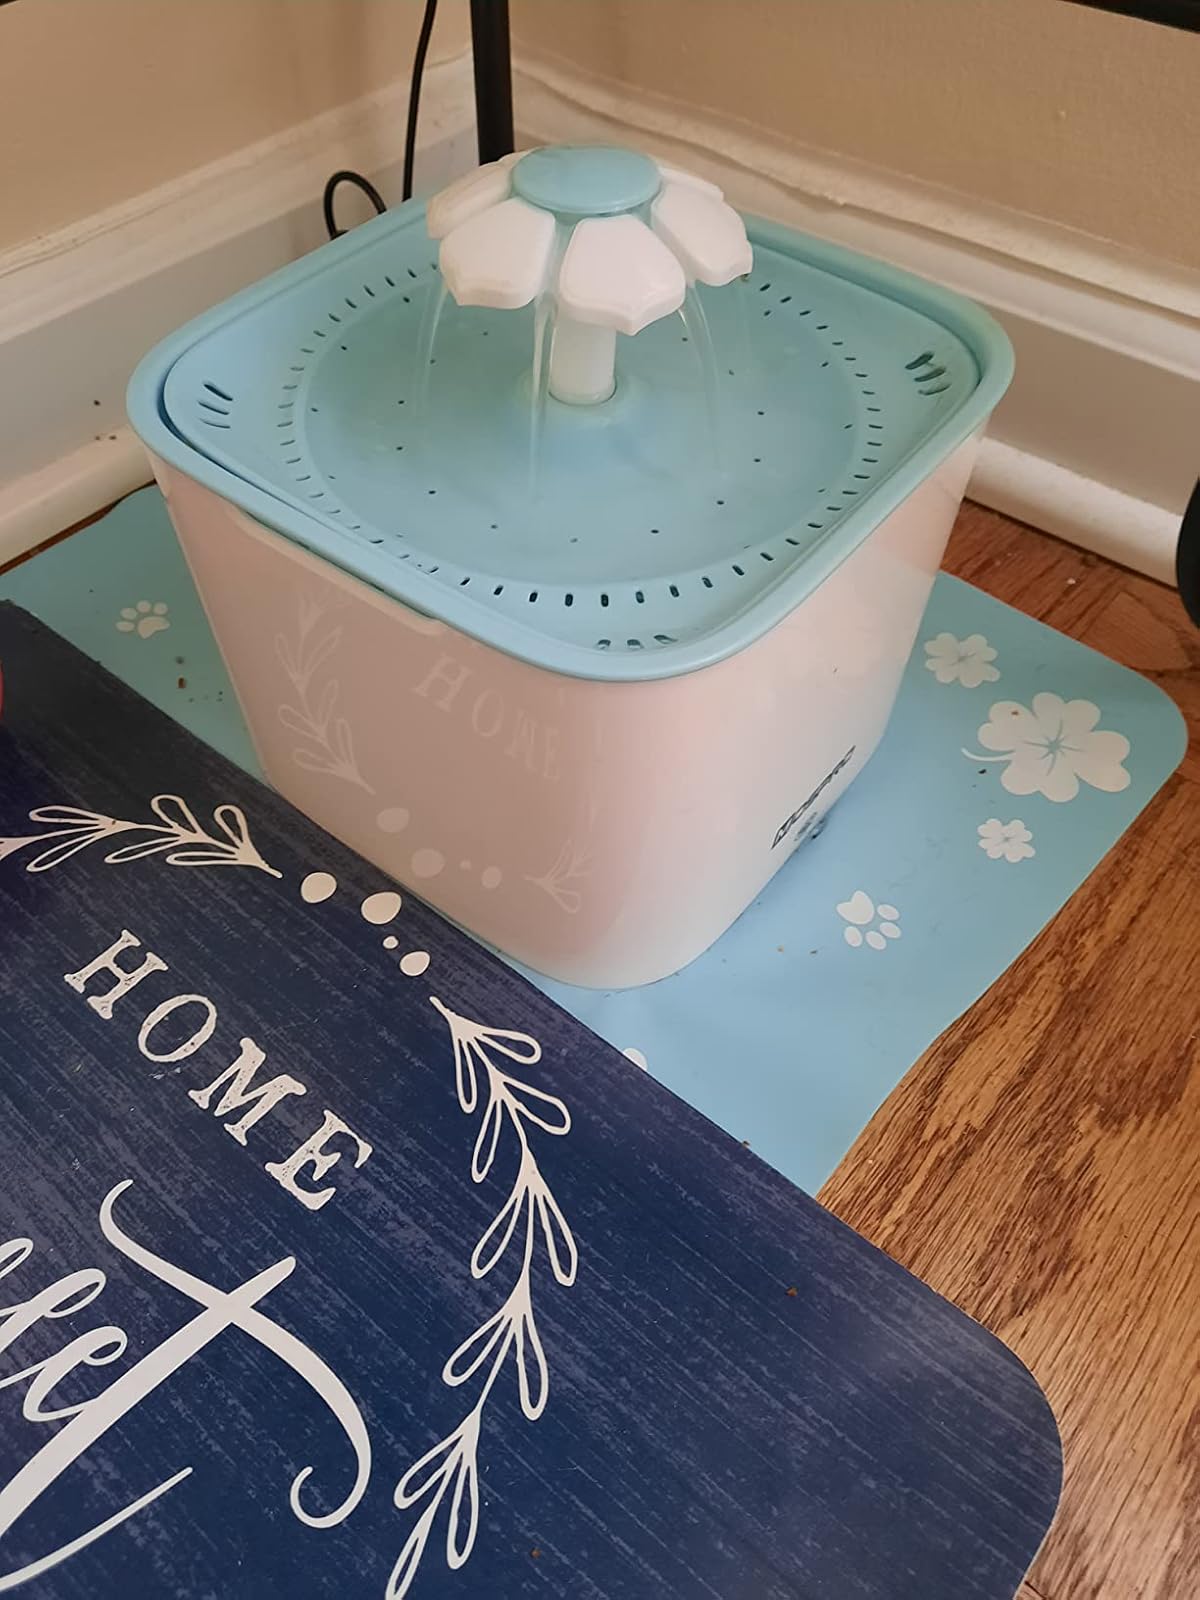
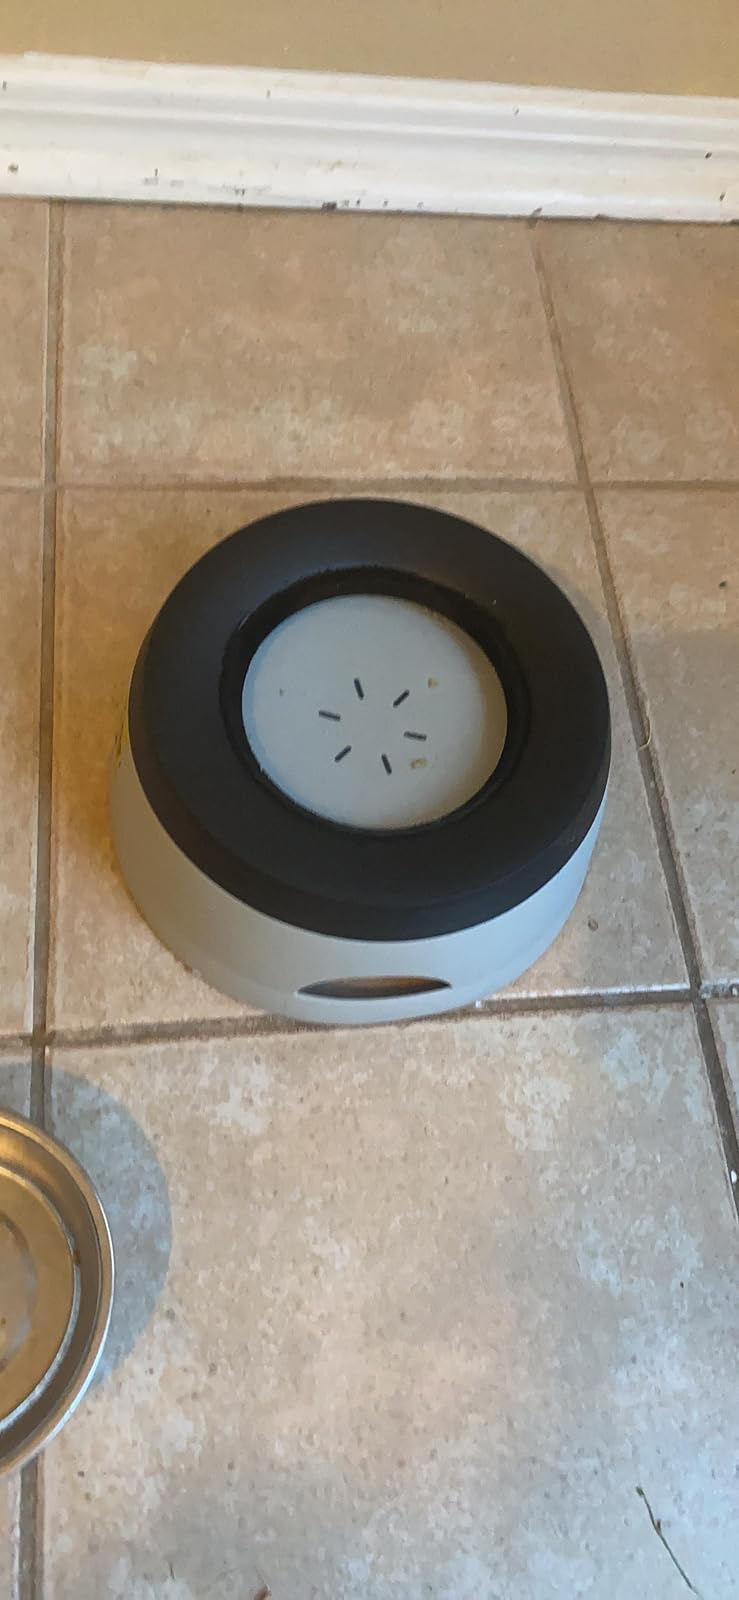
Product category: items_bowl
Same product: no